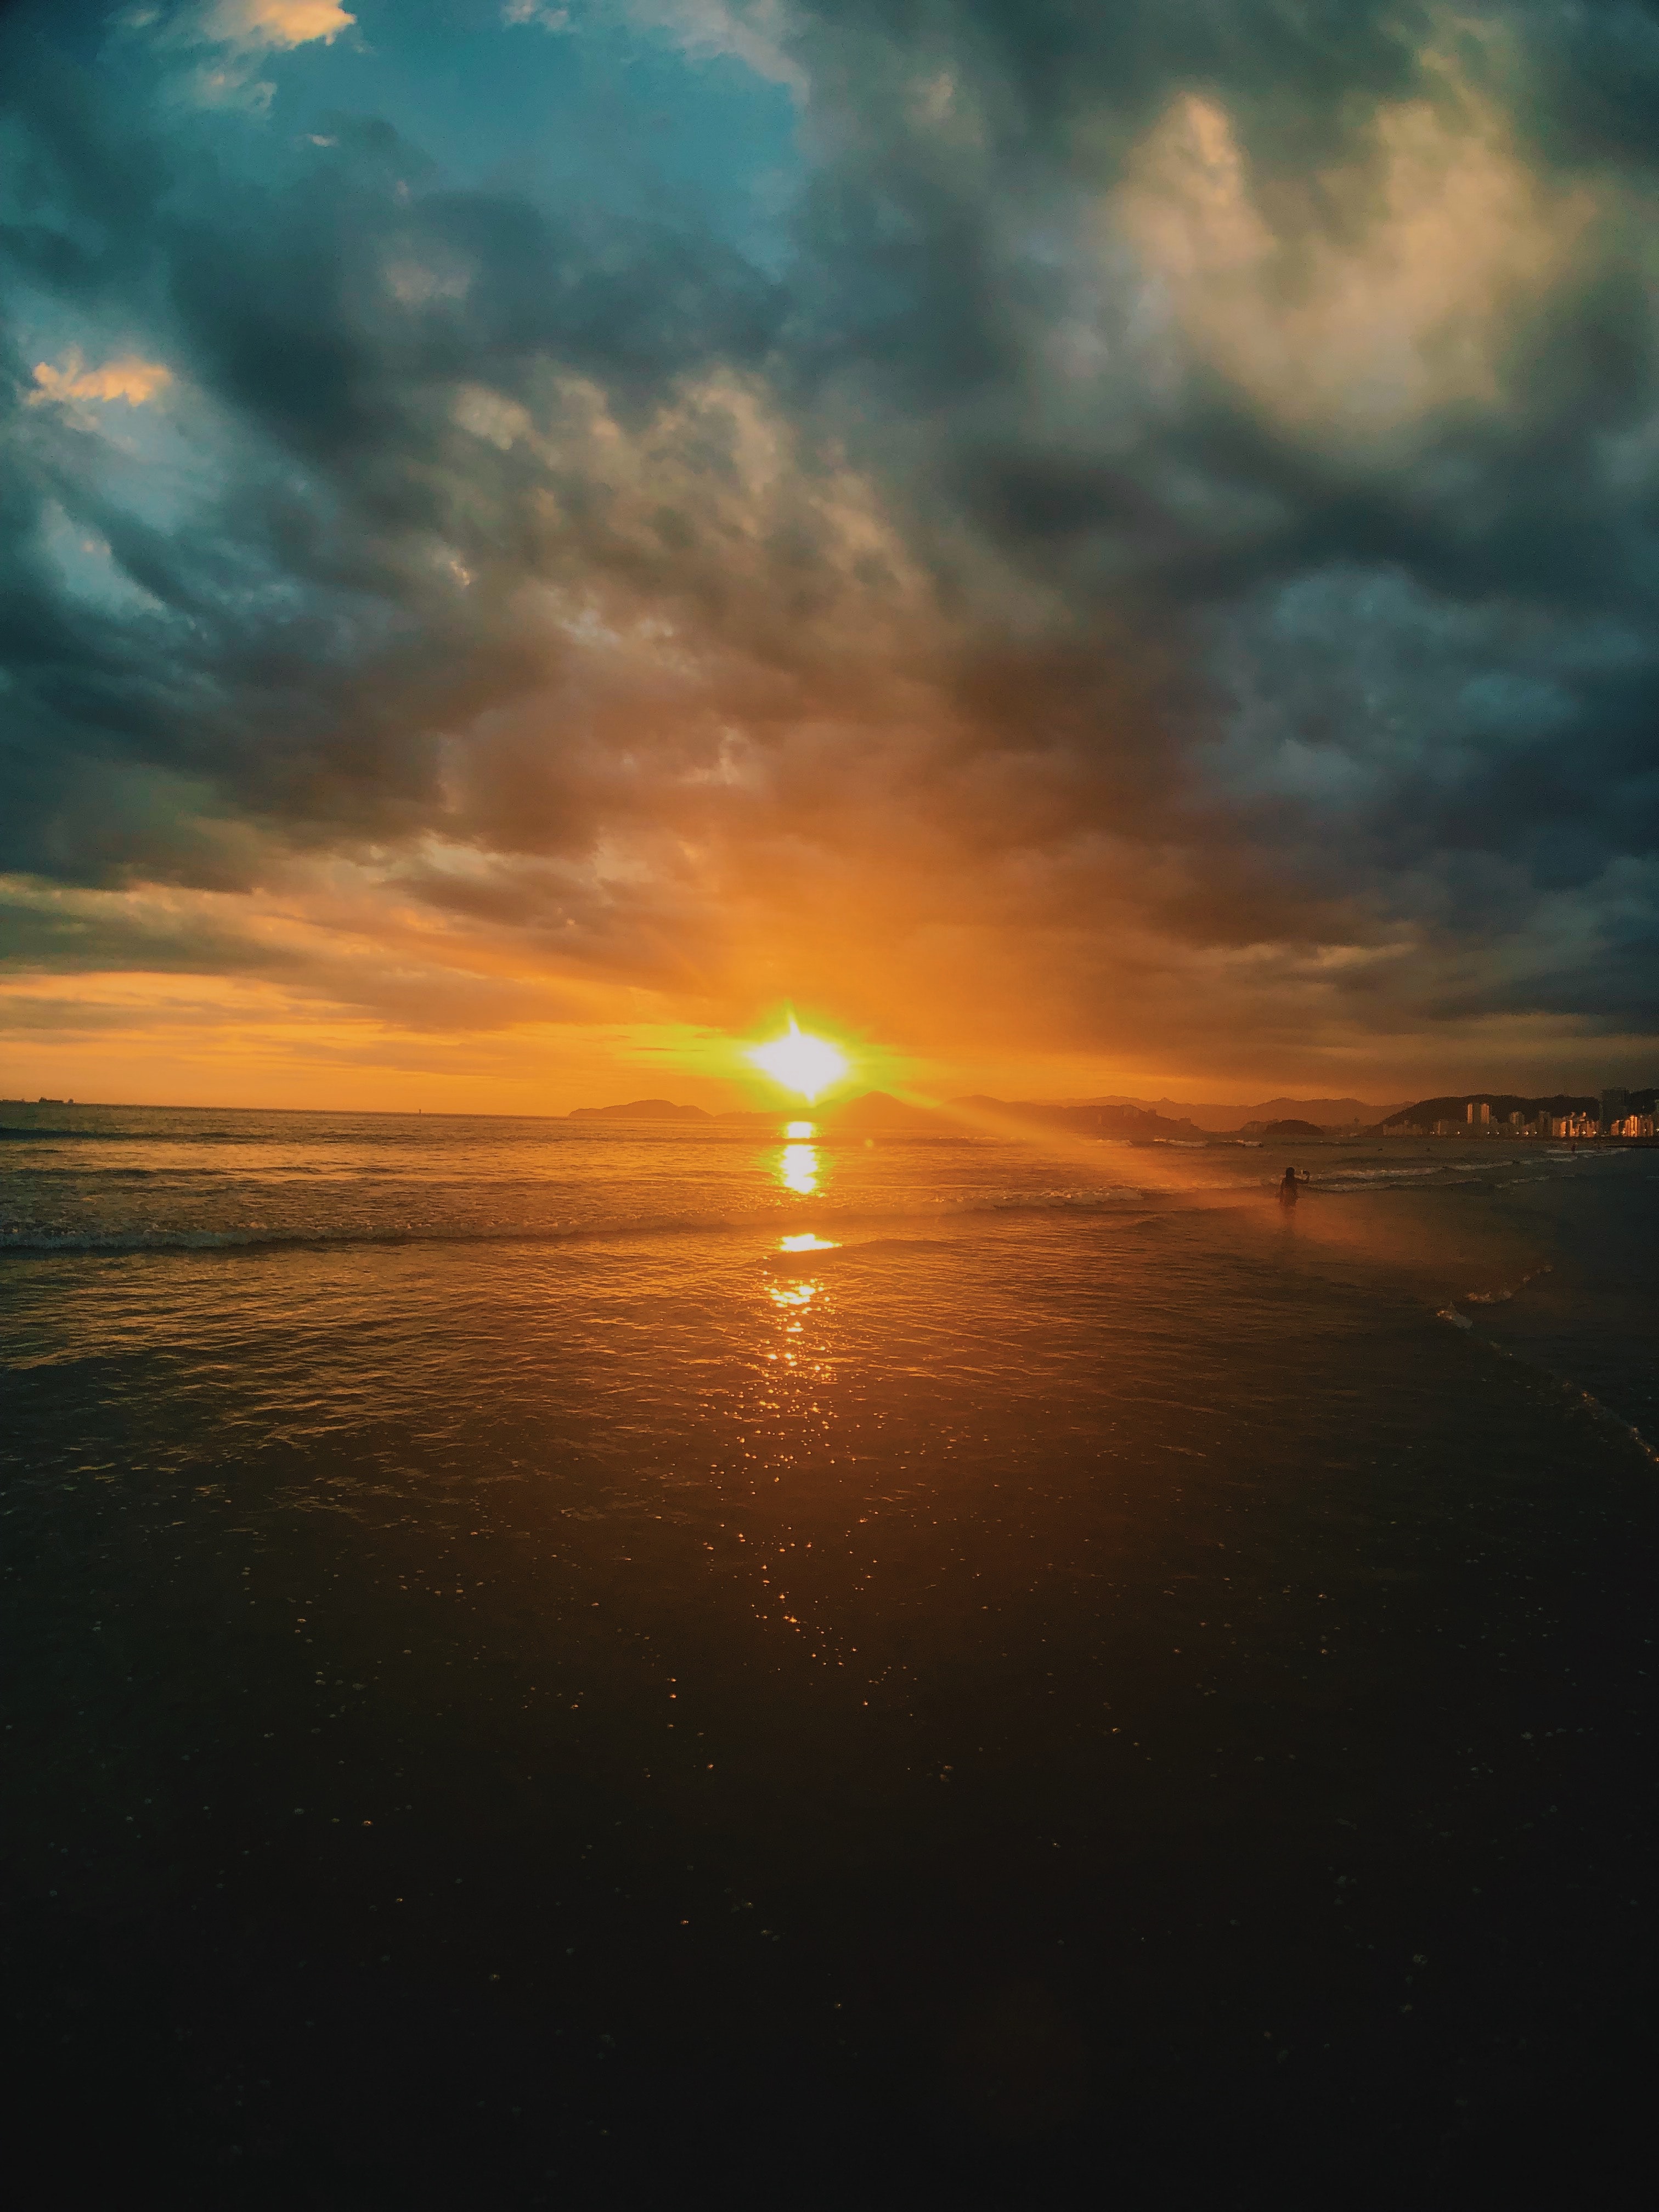
sky, horizon, cloud, water, sunset, sunrise, sea, afterglow, evening, ocean, morning, sun, daytime, orange, atmosphere, calm, sunlight, dusk, reflection, dawn, wave, sound, coast, beach, landscape, vacation, photography, meteorological phenomenon, wind wave, cumulus, red sky at morning, astronomical object, lake